May Yohé

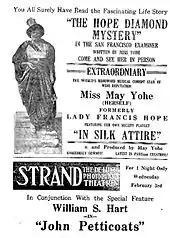
Advertisement for "In Silk Attire", 1921

In April 1902, they returned to America to live with Yohé's mother at her residence in Hastings-on-Hudson. Three months later, Yohé accused Strong of running off with her jewelry worth many thousands of dollars. With the financial assistance of Strong's family, Yohé later reconciled with "Putty" while both were in Europe. A few months later, once her divorce decree from Hope was made absolute, they married in Buenos Ayres on October 3, 1902. Strong later joined his wife on the vaudeville stage. In 1905 he declared bankruptcy, even though he and his wife were making $750 a week as entertainers. That December, Yohé filed for divorce, claiming desertion. Strong, who reportedly was living in Macau after their divorce, died in New York in 1945 at the age of 70. In 1913 the press reported that Yohé and Francis Hope were reconciling. Hope declared the story to be preposterous.